CrossIron Mills

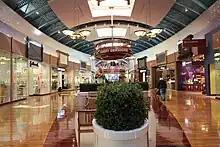
Guest Services

The shopping centre follows the Mills Corporation's premium brand outlet retail format that was popularized in the United States, and imported to Canada in 2004 at Vaughan Mills in Vaughan, Ontario. The concept combines large format anchor stores and premium brand outlets alongside major entertainment components.